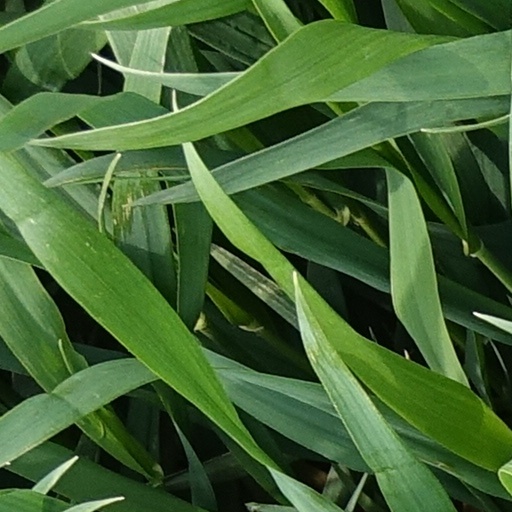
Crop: wheat